Cosmoledo

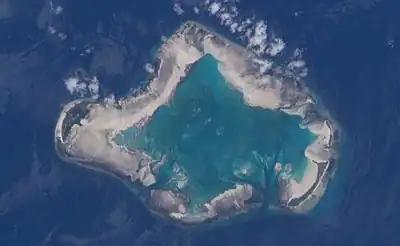
Cosmoledo Atoll, astronaut photo from the ISS, 2003

Cosmoledo is an Important Bird Area and holds Seychelles' largest colonies of all three species of booby that breed in Seychelles. The atoll holds one of only two Seychelles populations of brown booby, breeding mainly on South Island, with a few on West-North Island. It also has the Indian Ocean's largest population of red-footed booby censused by the Island Conservation Society as about 15,000 pairs. Exploitation has wiped out the lesser frigatebird and has almost done the same to the great frigatebird, which is down to just 15 pairs compared to hundreds of pairs in the 1970s. Despite this, hundreds of non-breeding frigatebirds of both species are to be seen, these being probably from Aldabra. The lesser frigatebird also once bred but now may be extinct. Cosmoledo also has Seychelles' largest colony of sooty tern breeding on the northern end of Wizard Island. Second only to Aldabra are the numbers of breeding red-tailed tropicbird, black-naped tern and crested tern. In May 2023, Island Conservation Society discovered Caspian tern breeding on Menai, the second known oceanic breeding site in the world after Aldabra.